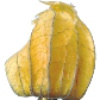
Label: physalis_with_husk